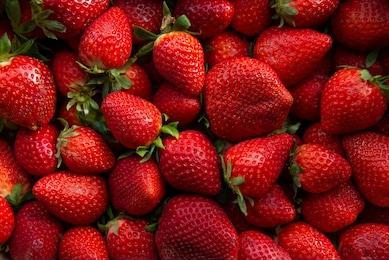
Label: Strawberry